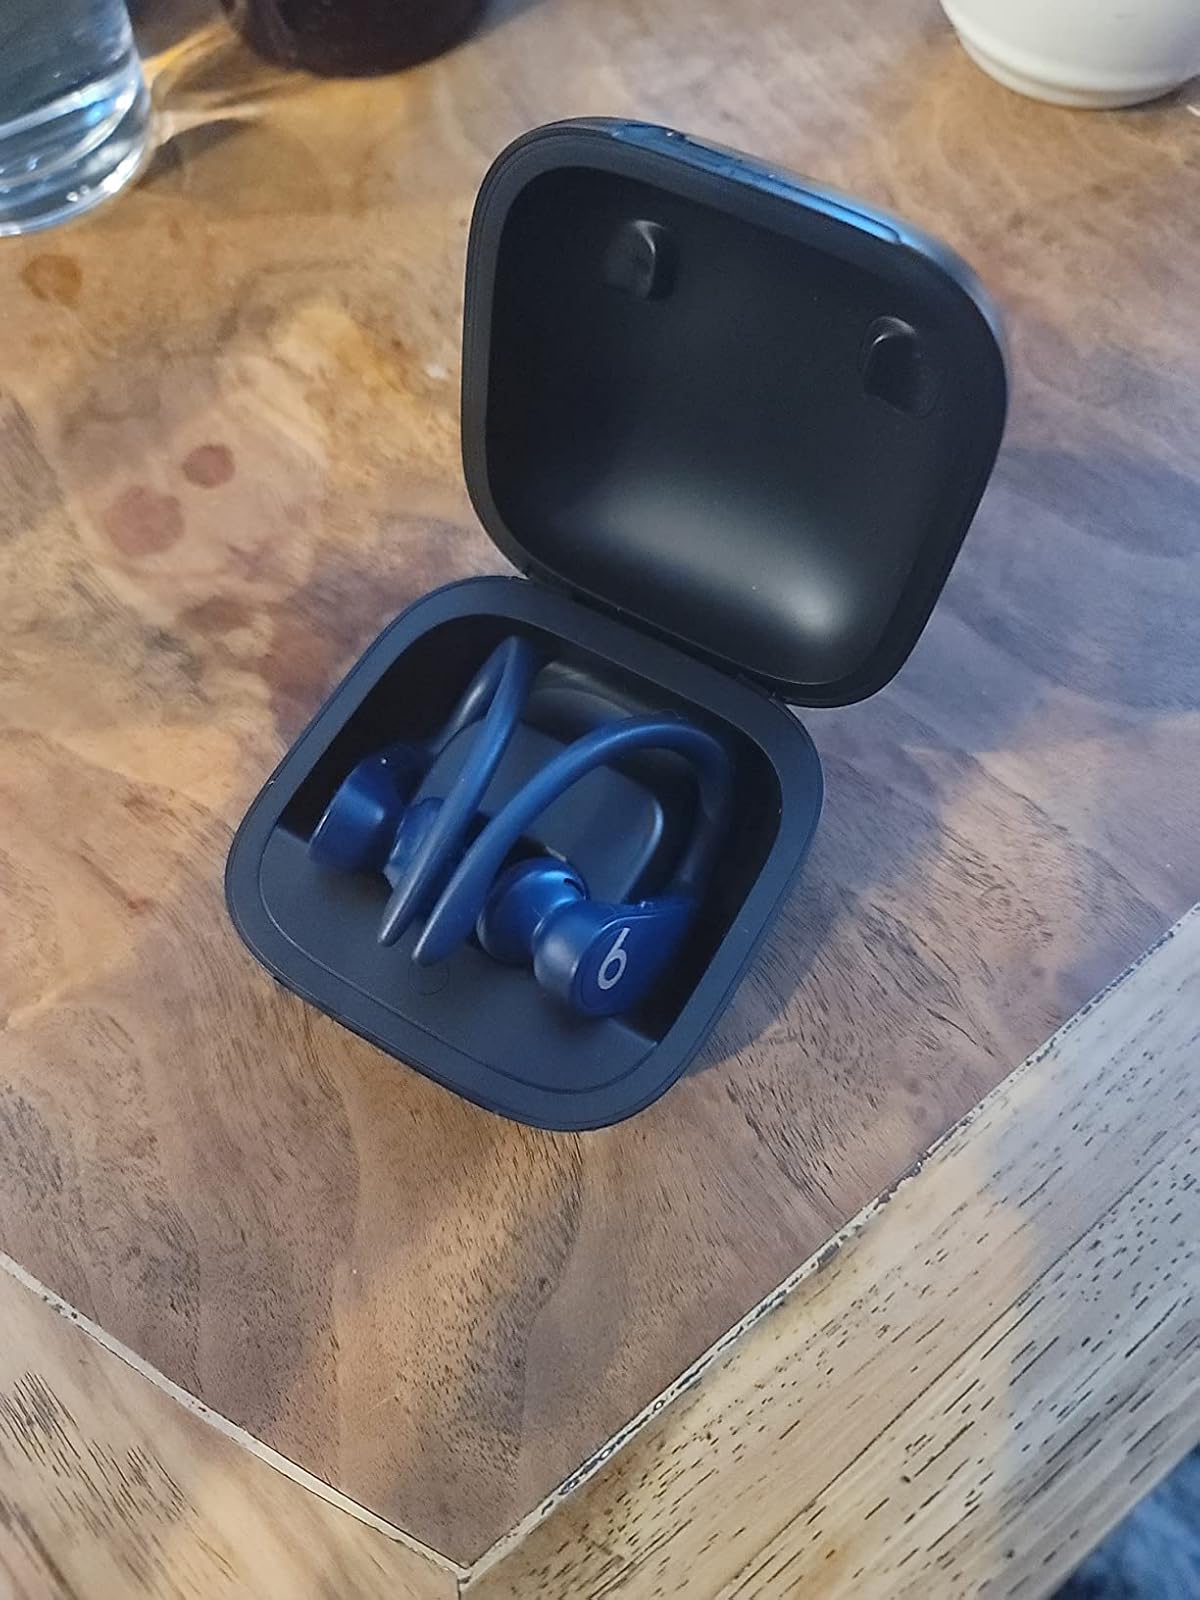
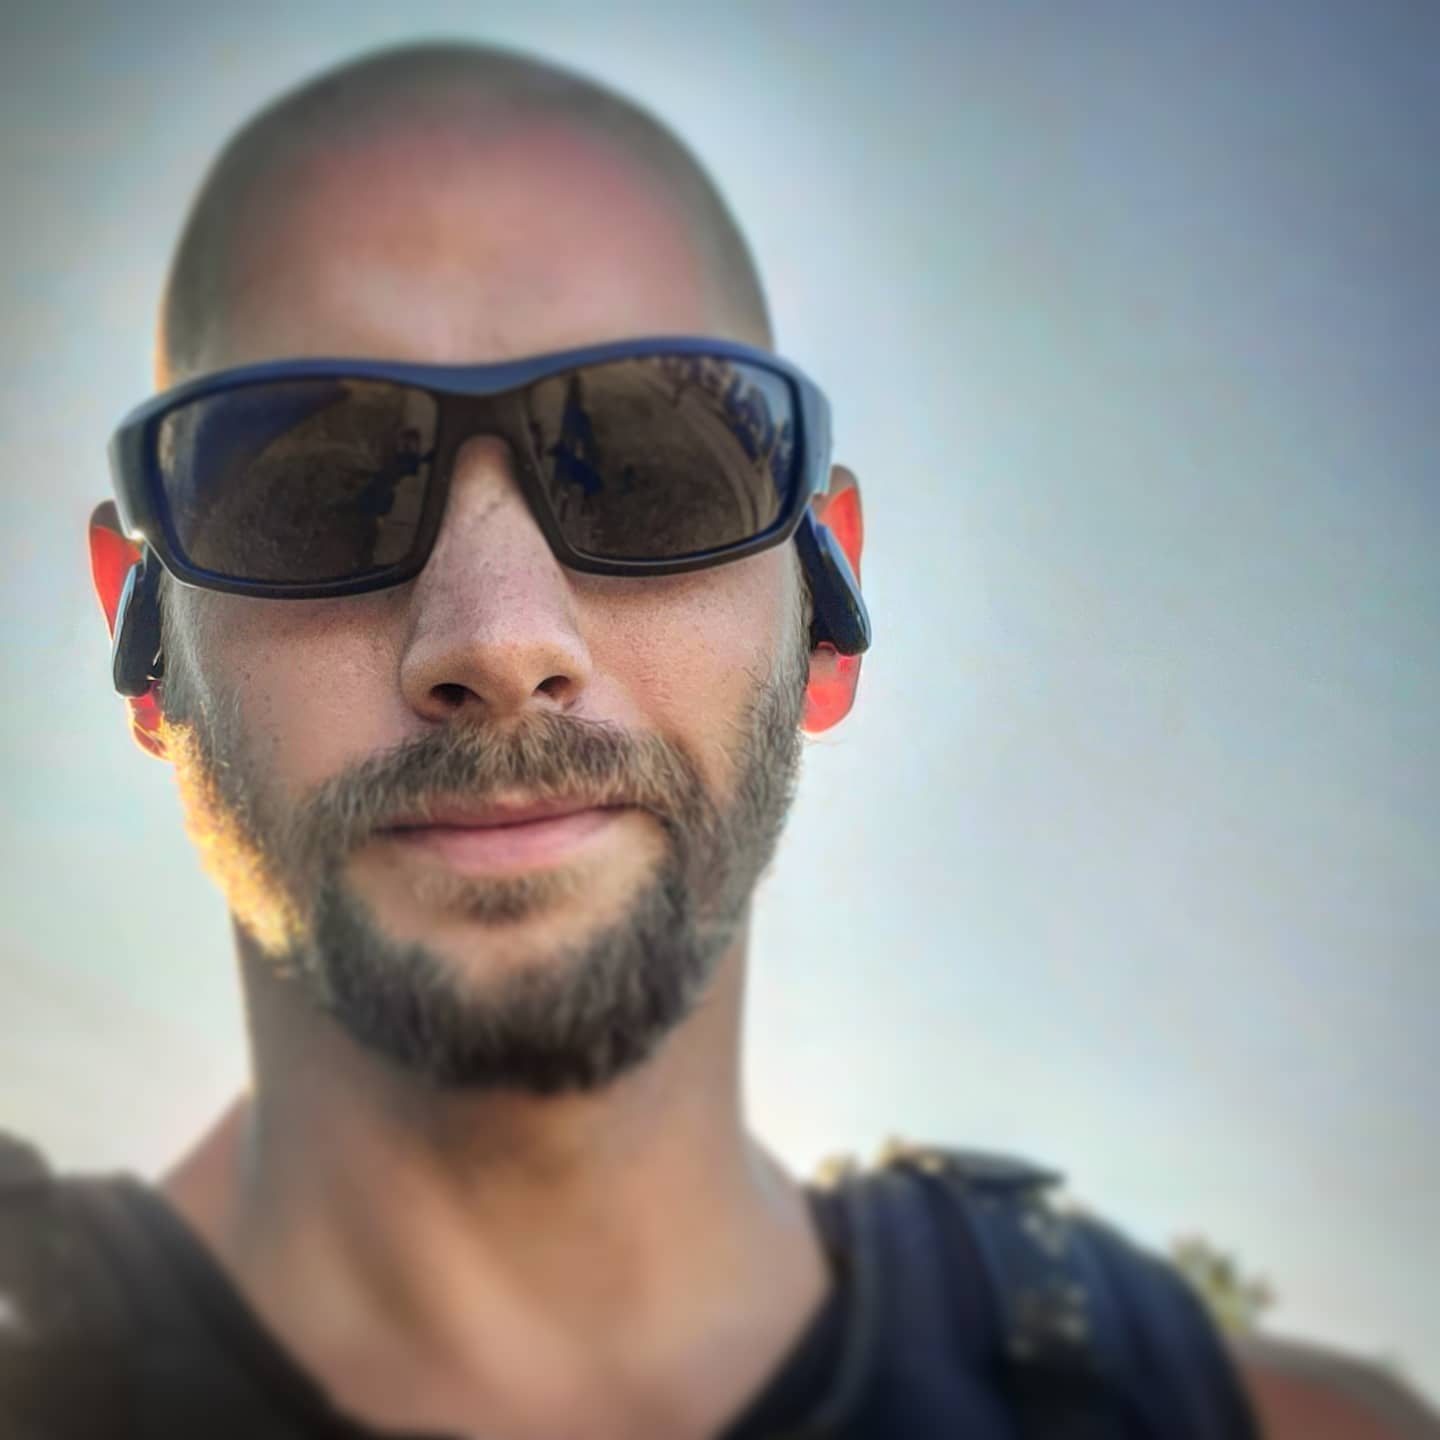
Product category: earbuds
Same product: no